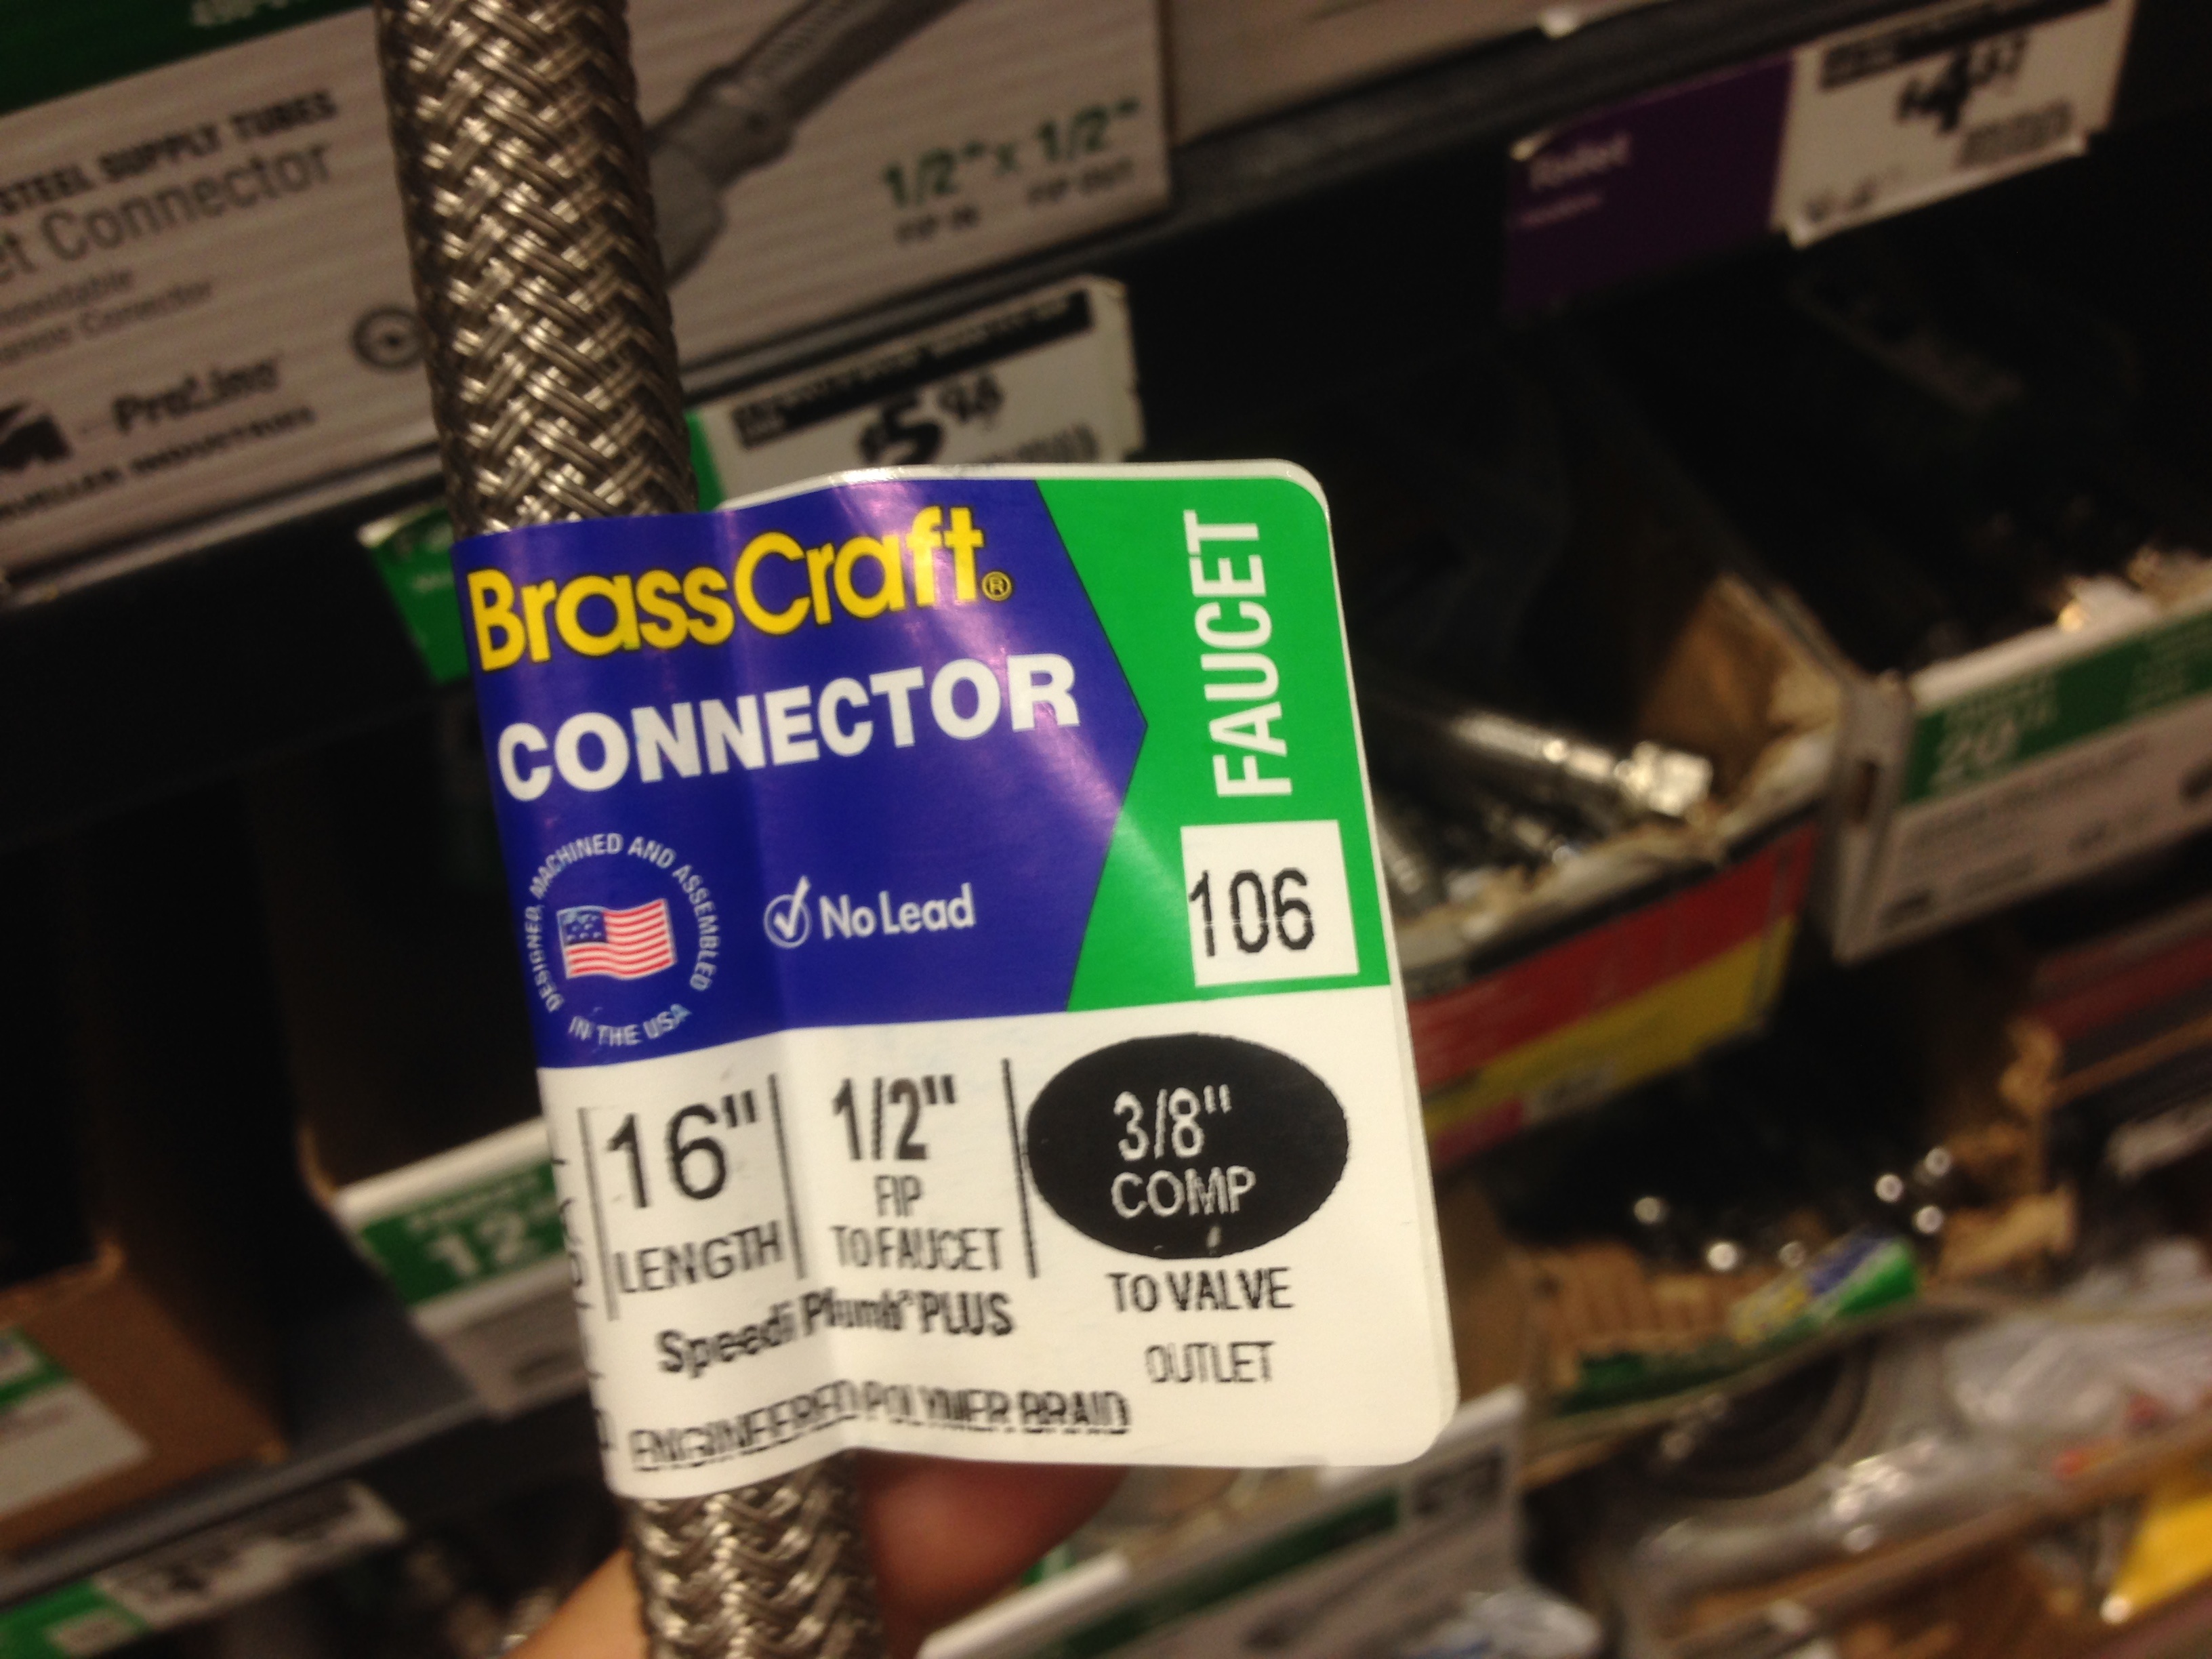
cash, image, ds106, 106, personal computer hardware